Signal Hill, St. John's

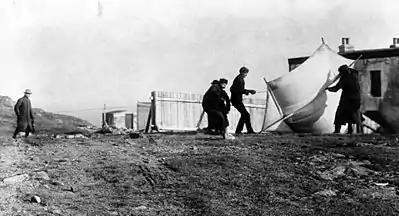
Marconi watching associates raise kite antenna at Signal Hill, December 1901

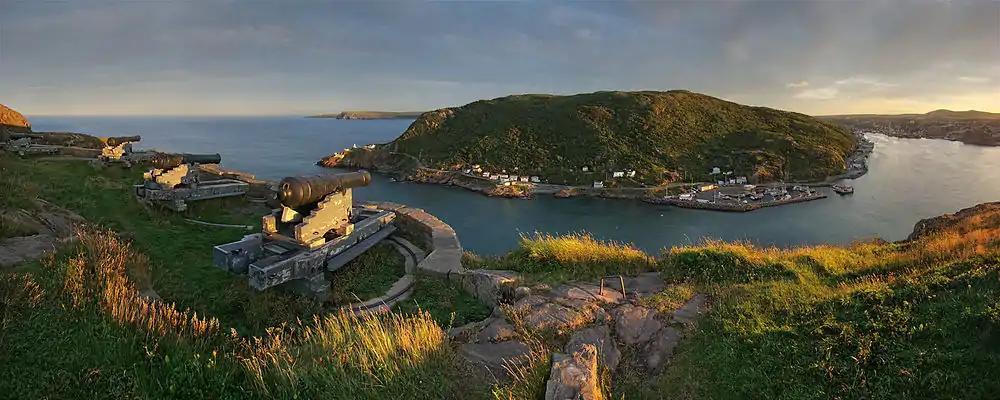

The Signal Hill Tattoo showcases the Royal Newfoundland Regiment of Foot from 1812, the Royal Newfoundland Regiment Band from 1795, and the Royal Newfoundland Regiment of 1917. Wearing full military uniforms from each period, the soldiers give a display by each section and portray the drills and battle tactics of the time. The Artillery provide an exhibition of cannon fire to add to the program.